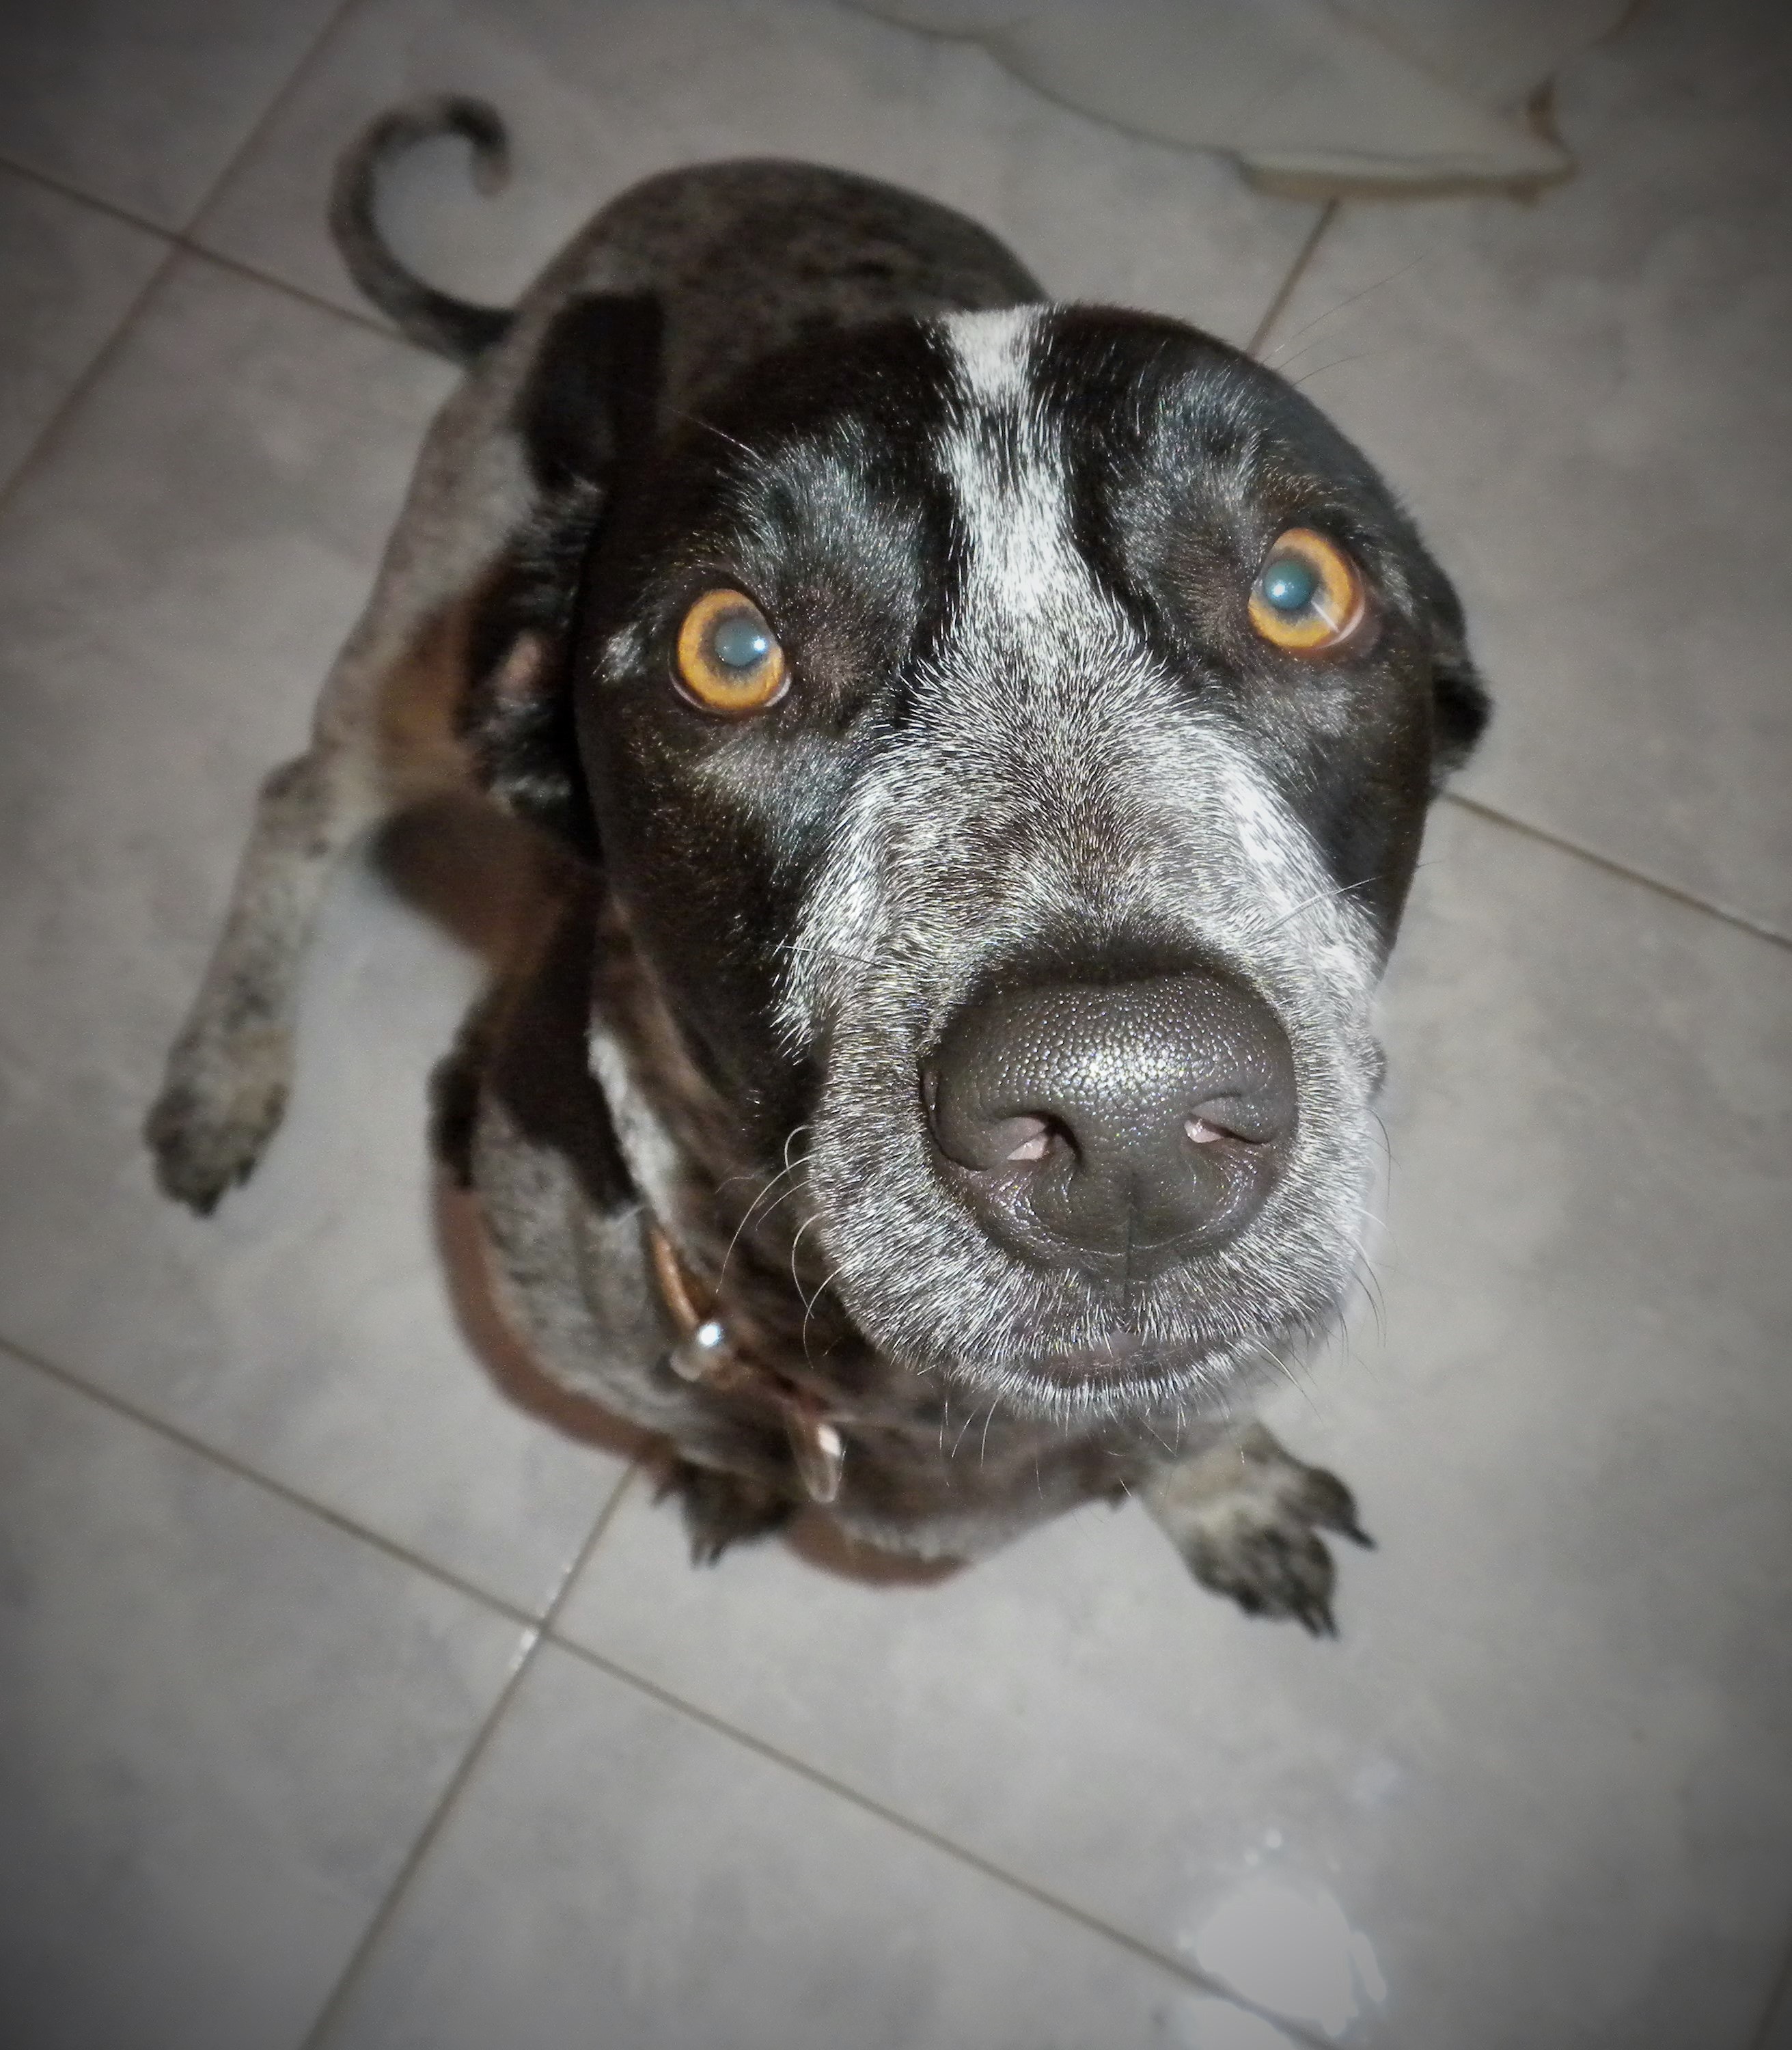
dog, mammal, vertebrate, pointer, dog like mammal